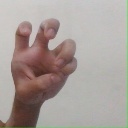
अक्षर: छ